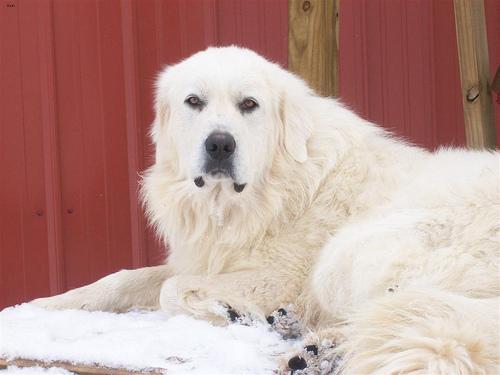
Breed: great pyrenees